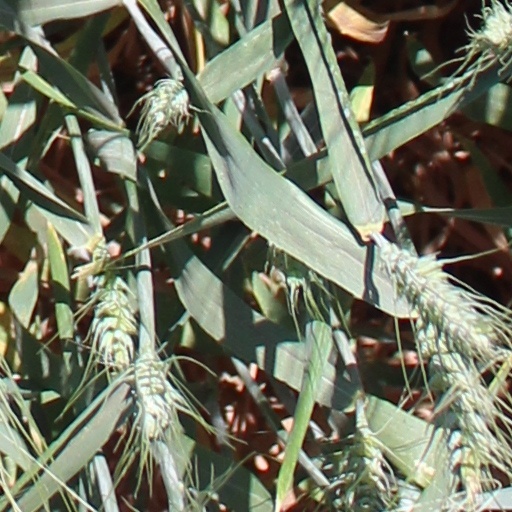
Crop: wheat